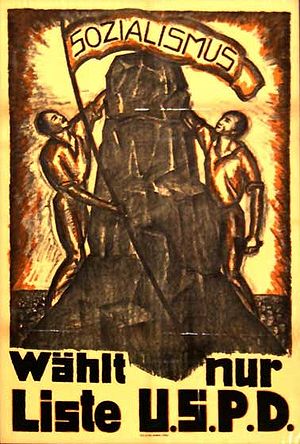
Unabhängige Sozialdemokratische Partei Deutschlands
USPD-valgplakat fra 1919.
Unabhängige Sozialdemokratische Partei Deutschlands eller blot USPD var et kortlevende socialdemokratisk politisk parti i Tyskland under Det Andet Rige og Weimarrepublikken. Partiets historie begyndte 21. december 1915, da nogle medlemmer af SPD's gruppe i Reichstag stemte imod optagelse af yderligere lån til at finansiere Første Verdenskrig, hvilket skabte spændinger mellem partiets ledelse og de venstreorienterede pacifister omkring Hugo Haase. Det endte med at medlemmerne blev udstødt af SPD's gruppe 24. marts 1916.